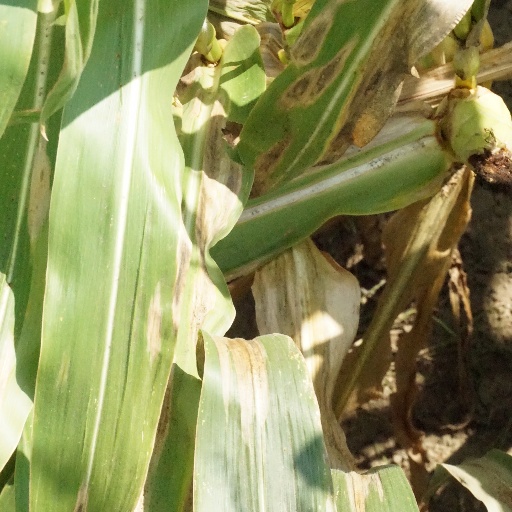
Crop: maize; corn